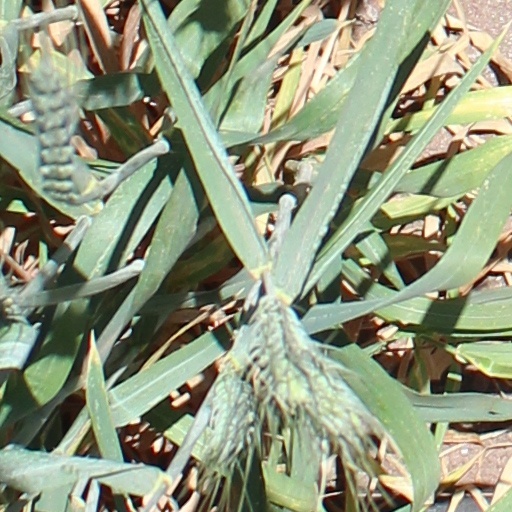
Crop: wheat